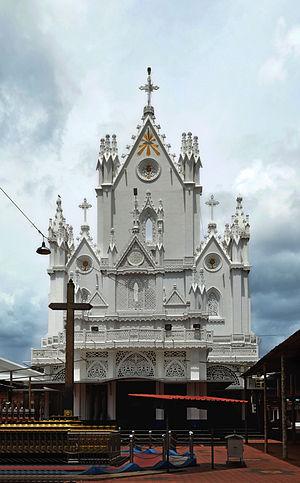
Le christianisme est, statistiquement, la troisième religion de l'Inde, avec approximativement 24 millions de fidèles, qui constituent 2,3 % de la population totale du pays. Le christianisme est une religion minoritaire en Inde.